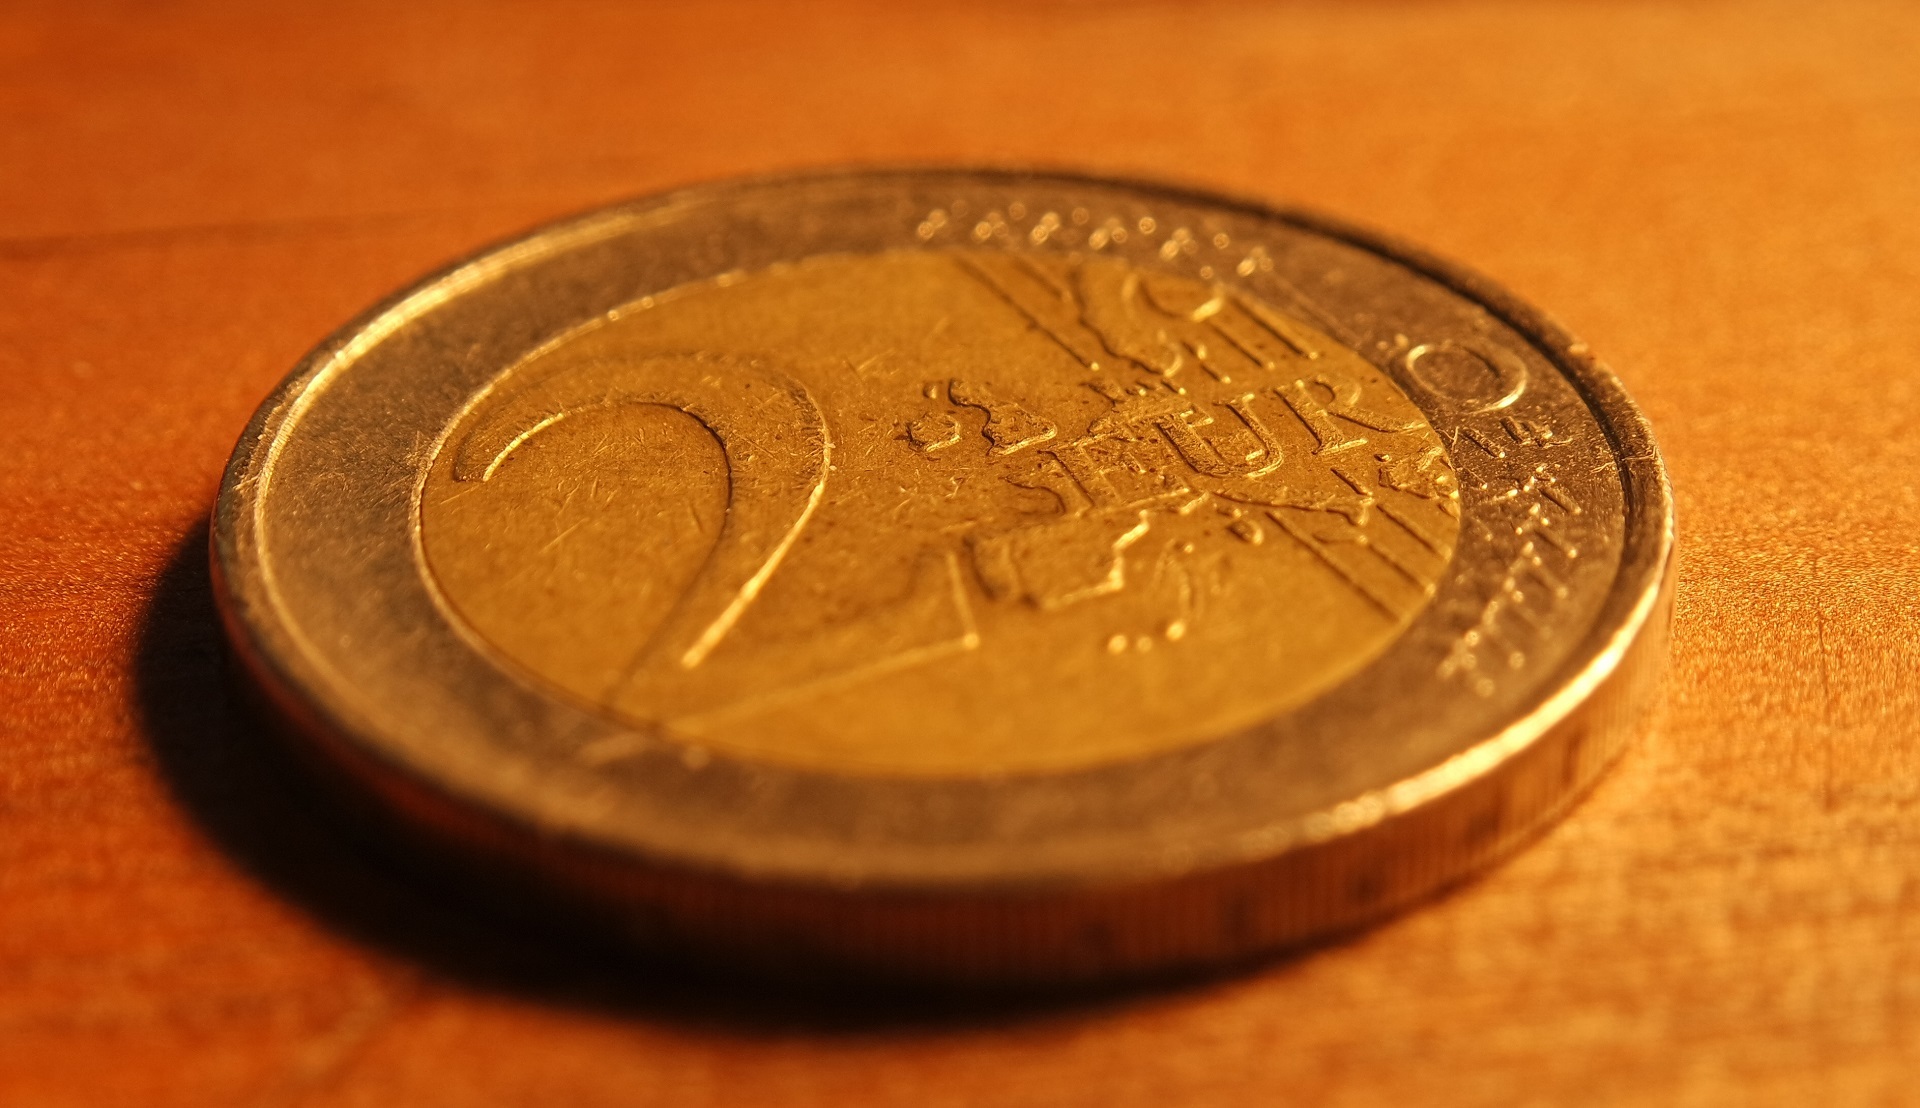
metal, money, business, material, cash, bank, gold, currency, coin, european, commerce, 2, value, economy, financial, finance, wealth, exchange, euros